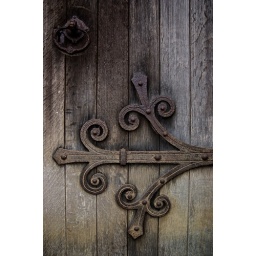
A hinge on the church door at Ickworth. The crumbling building is now being restored by English Heritage.